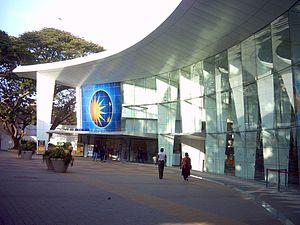
Panaji ou Panjim est une ville de l'Inde, capitale de l'État de Goa et du district de Goa Nord. Ville de formation récente elle doit son essor au fait que le vice-roi des Indes portugaises y installa sa résidence en 1759.